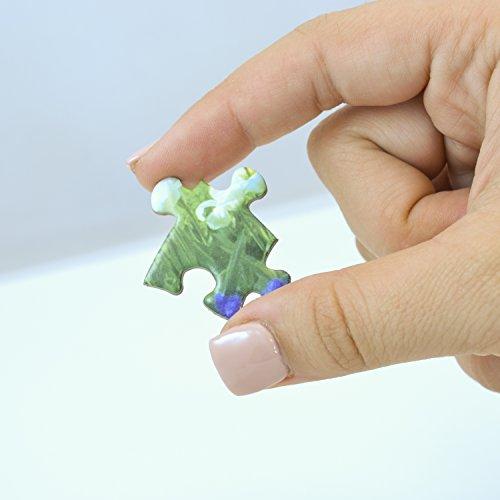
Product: MasterPieces Brilliance Tidal Treasures - Seashells 550 Piece Jigsaw Puzzle
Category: Toys & Games | Puzzles | Jigsaw Puzzles
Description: Seashells collage puzzle.
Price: $12.00
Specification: ProductDimensions:8x8x2.2inches|ItemWeight:15.8ounces|ShippingWeight:1.25pounds(Viewshippingratesandpolicies)|DomesticShipping:ItemcanbeshippedwithinU.S.|InternationalShipping:ThisitemcanbeshippedtoselectcountriesoutsideoftheU.S.LearnMore|ASIN:B01B6DQU94|Itemmodelnumber:31625|Manufacturerrecommendedage:13yearsandup